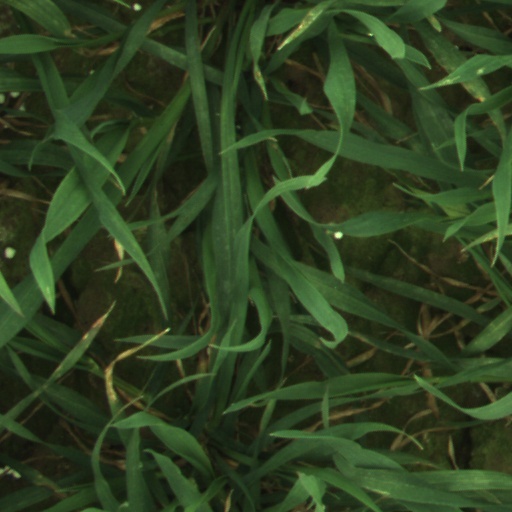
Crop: wheat